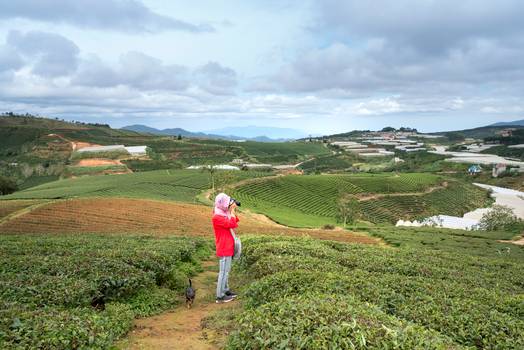
Label: No Watermark